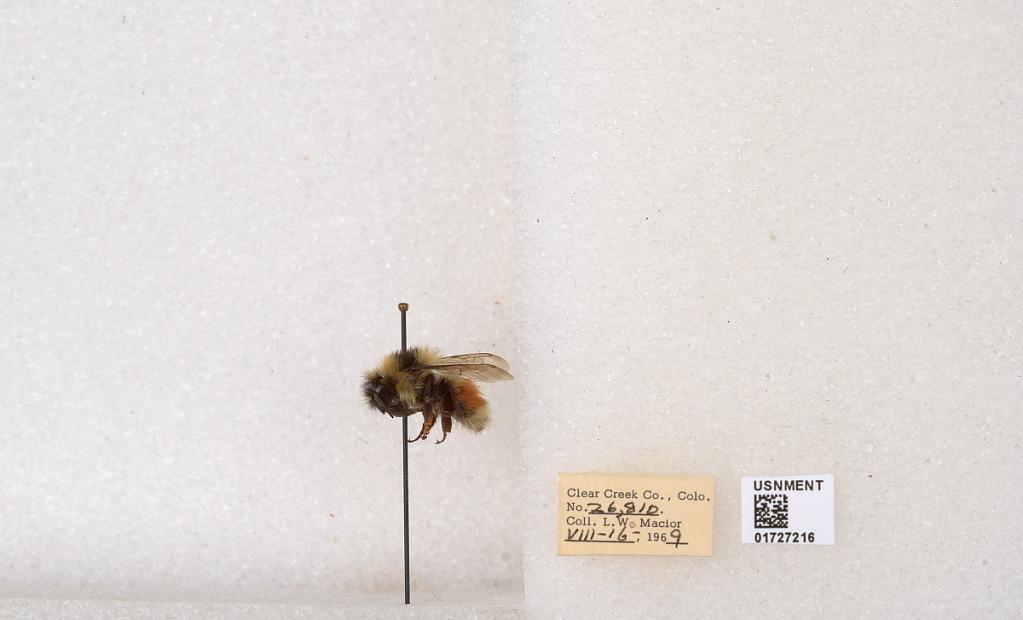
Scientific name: Bombus (Pyrobombus) sylvicola Kirby
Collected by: L. Macior
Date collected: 1969-8-16
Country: United States
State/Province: Colorado
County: Clear Creek
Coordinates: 39.7006, -105.694